Healthcare in the Netherlands

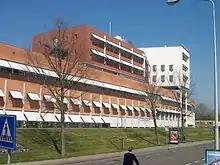
West Frisian Hospital in Hoorn, the Netherlands

Healthcare in the Netherlands is differentiated along three dimensions (1) level (2) physical versus mental and (3) short term versus long term care.